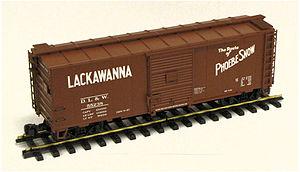
Le Delaware, Lackawanna and Western Railroad fut un chemin de fer américain de classe I qui reliait la vallée de la rivière Lackawanna en Pennsylvanie, riche de son charbon anthracite, à Hoboken, Buffalo et Oswego. Il fusionna avec l'Erie Railroad en 1960, pour constituer l'Erie Lackawanna Railway. Ce dernier finit par être absorbé par Conrail en 1976.